Nicolas de Blégny

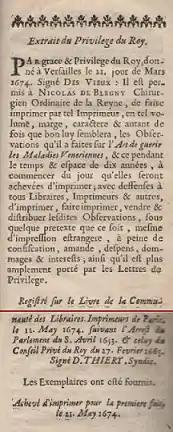

Nicolas de Blégny (1652–1722) was a French essayist, historian and barber surgeon. He was appointed surgeon of Queen Maria Theresa of Spain in 1678, then physician of King Louis XIV in 1682.